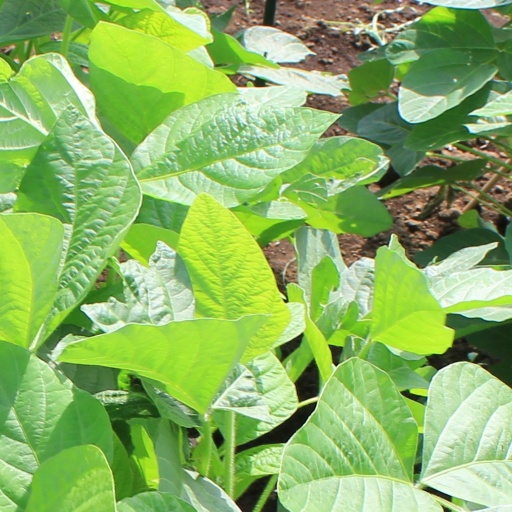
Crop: soybean